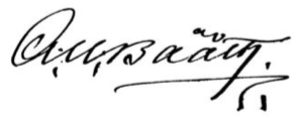
A.U. Bååth
Albert Ulrik Bååth var en svensk digter. Han var bror til Cecilia Bååth-Holmberg og søn af en fætter til Johan Ludvig Bååth.